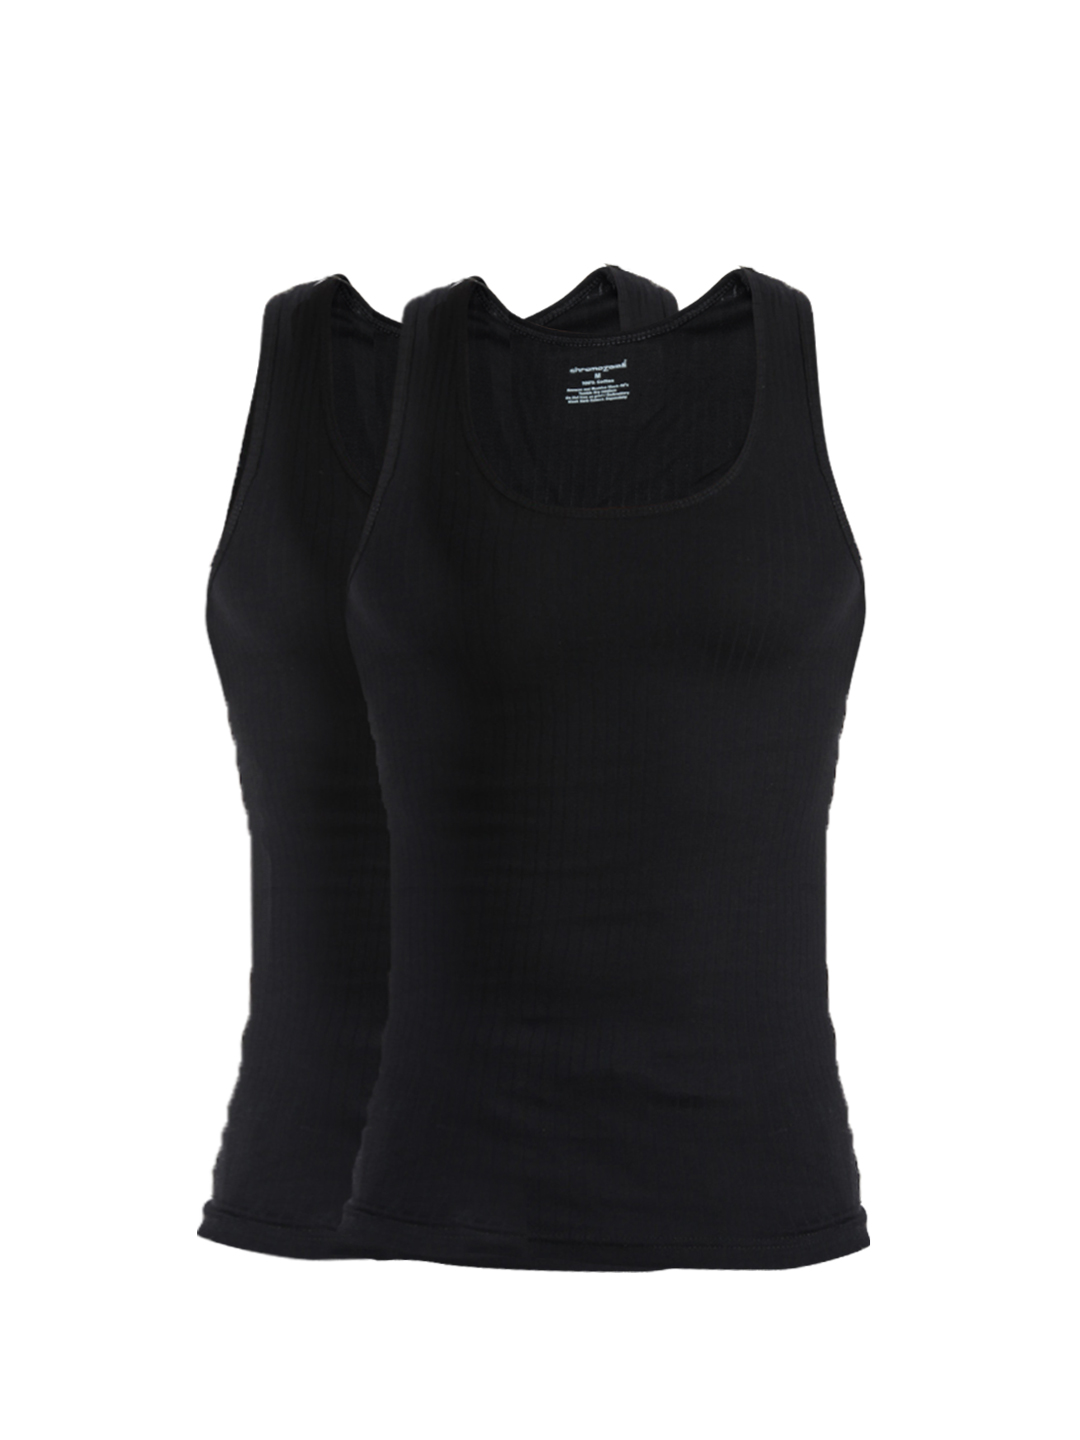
Chromozome Men Black Pack of 2 Innerwear Vests
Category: Apparel / Innerwear / Innerwear Vests
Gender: Men
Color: Black
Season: Winter 2016
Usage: Casual